Mike Woodson

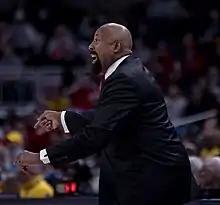
Woodson coaching Indiana in 2022

Michael Dean Woodson (born March 24, 1958) is an American professional basketball coach and former professional basketball player who is the associate head coach of the Sacramento Kings of the National Basketball Association (NBA).